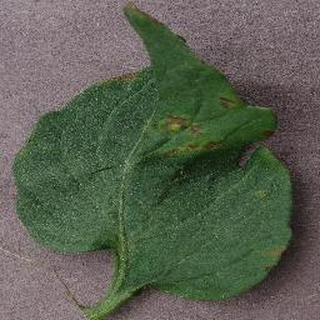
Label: tomato_bacterial_spot